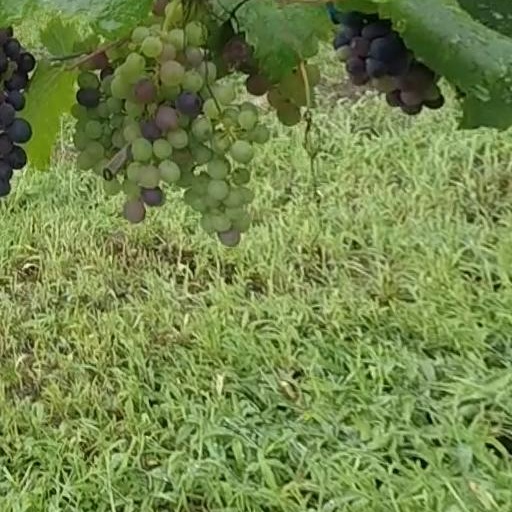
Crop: grape